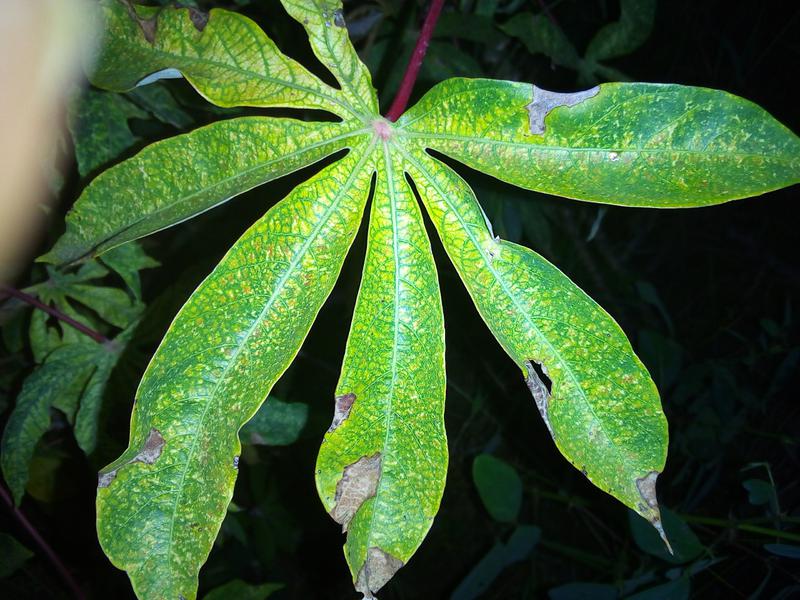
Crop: cassava
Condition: green_mottle